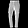
Label: Trouser